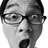
Emotion: surprise